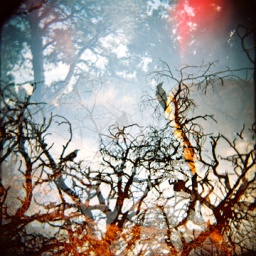
raven spirits in tree sky